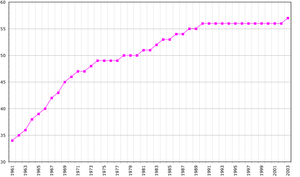
Le Groenland est un pays constitutif du royaume du Danemark et un territoire d'outre-mer associé à l'Union européenne, situé entre les océans Arctique et Atlantique, à l'est de l'archipel Arctique, au nord-est de l'Amérique du Nord. Bien qu'appartenant physiographiquement au continent nord-américain, le Groenland a été politiquement et culturellement associé à l'Europe — en particulier à la Norvège et au Danemark, les puissances coloniales, ainsi qu'à l'île voisine d'Islande — pendant plus d'un millénaire. Le Groenland est la deuxième plus grande île du monde. Plus des trois quarts de son territoire sont couverts par la seule calotte glaciaire contemporaine en dehors de l'Antarctique. Avec une population de 56 081 habitants au 1ᵉʳ janvier 2020, il est le pays le moins densément peuplé au monde.